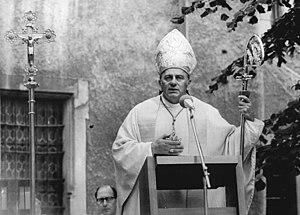
Alfred Bengsch, né le 10 septembre 1921 à Berlin et mort le 13 décembre 1979 à Berlin-Est, est un cardinal allemand, ancien archevêque de Berlin.